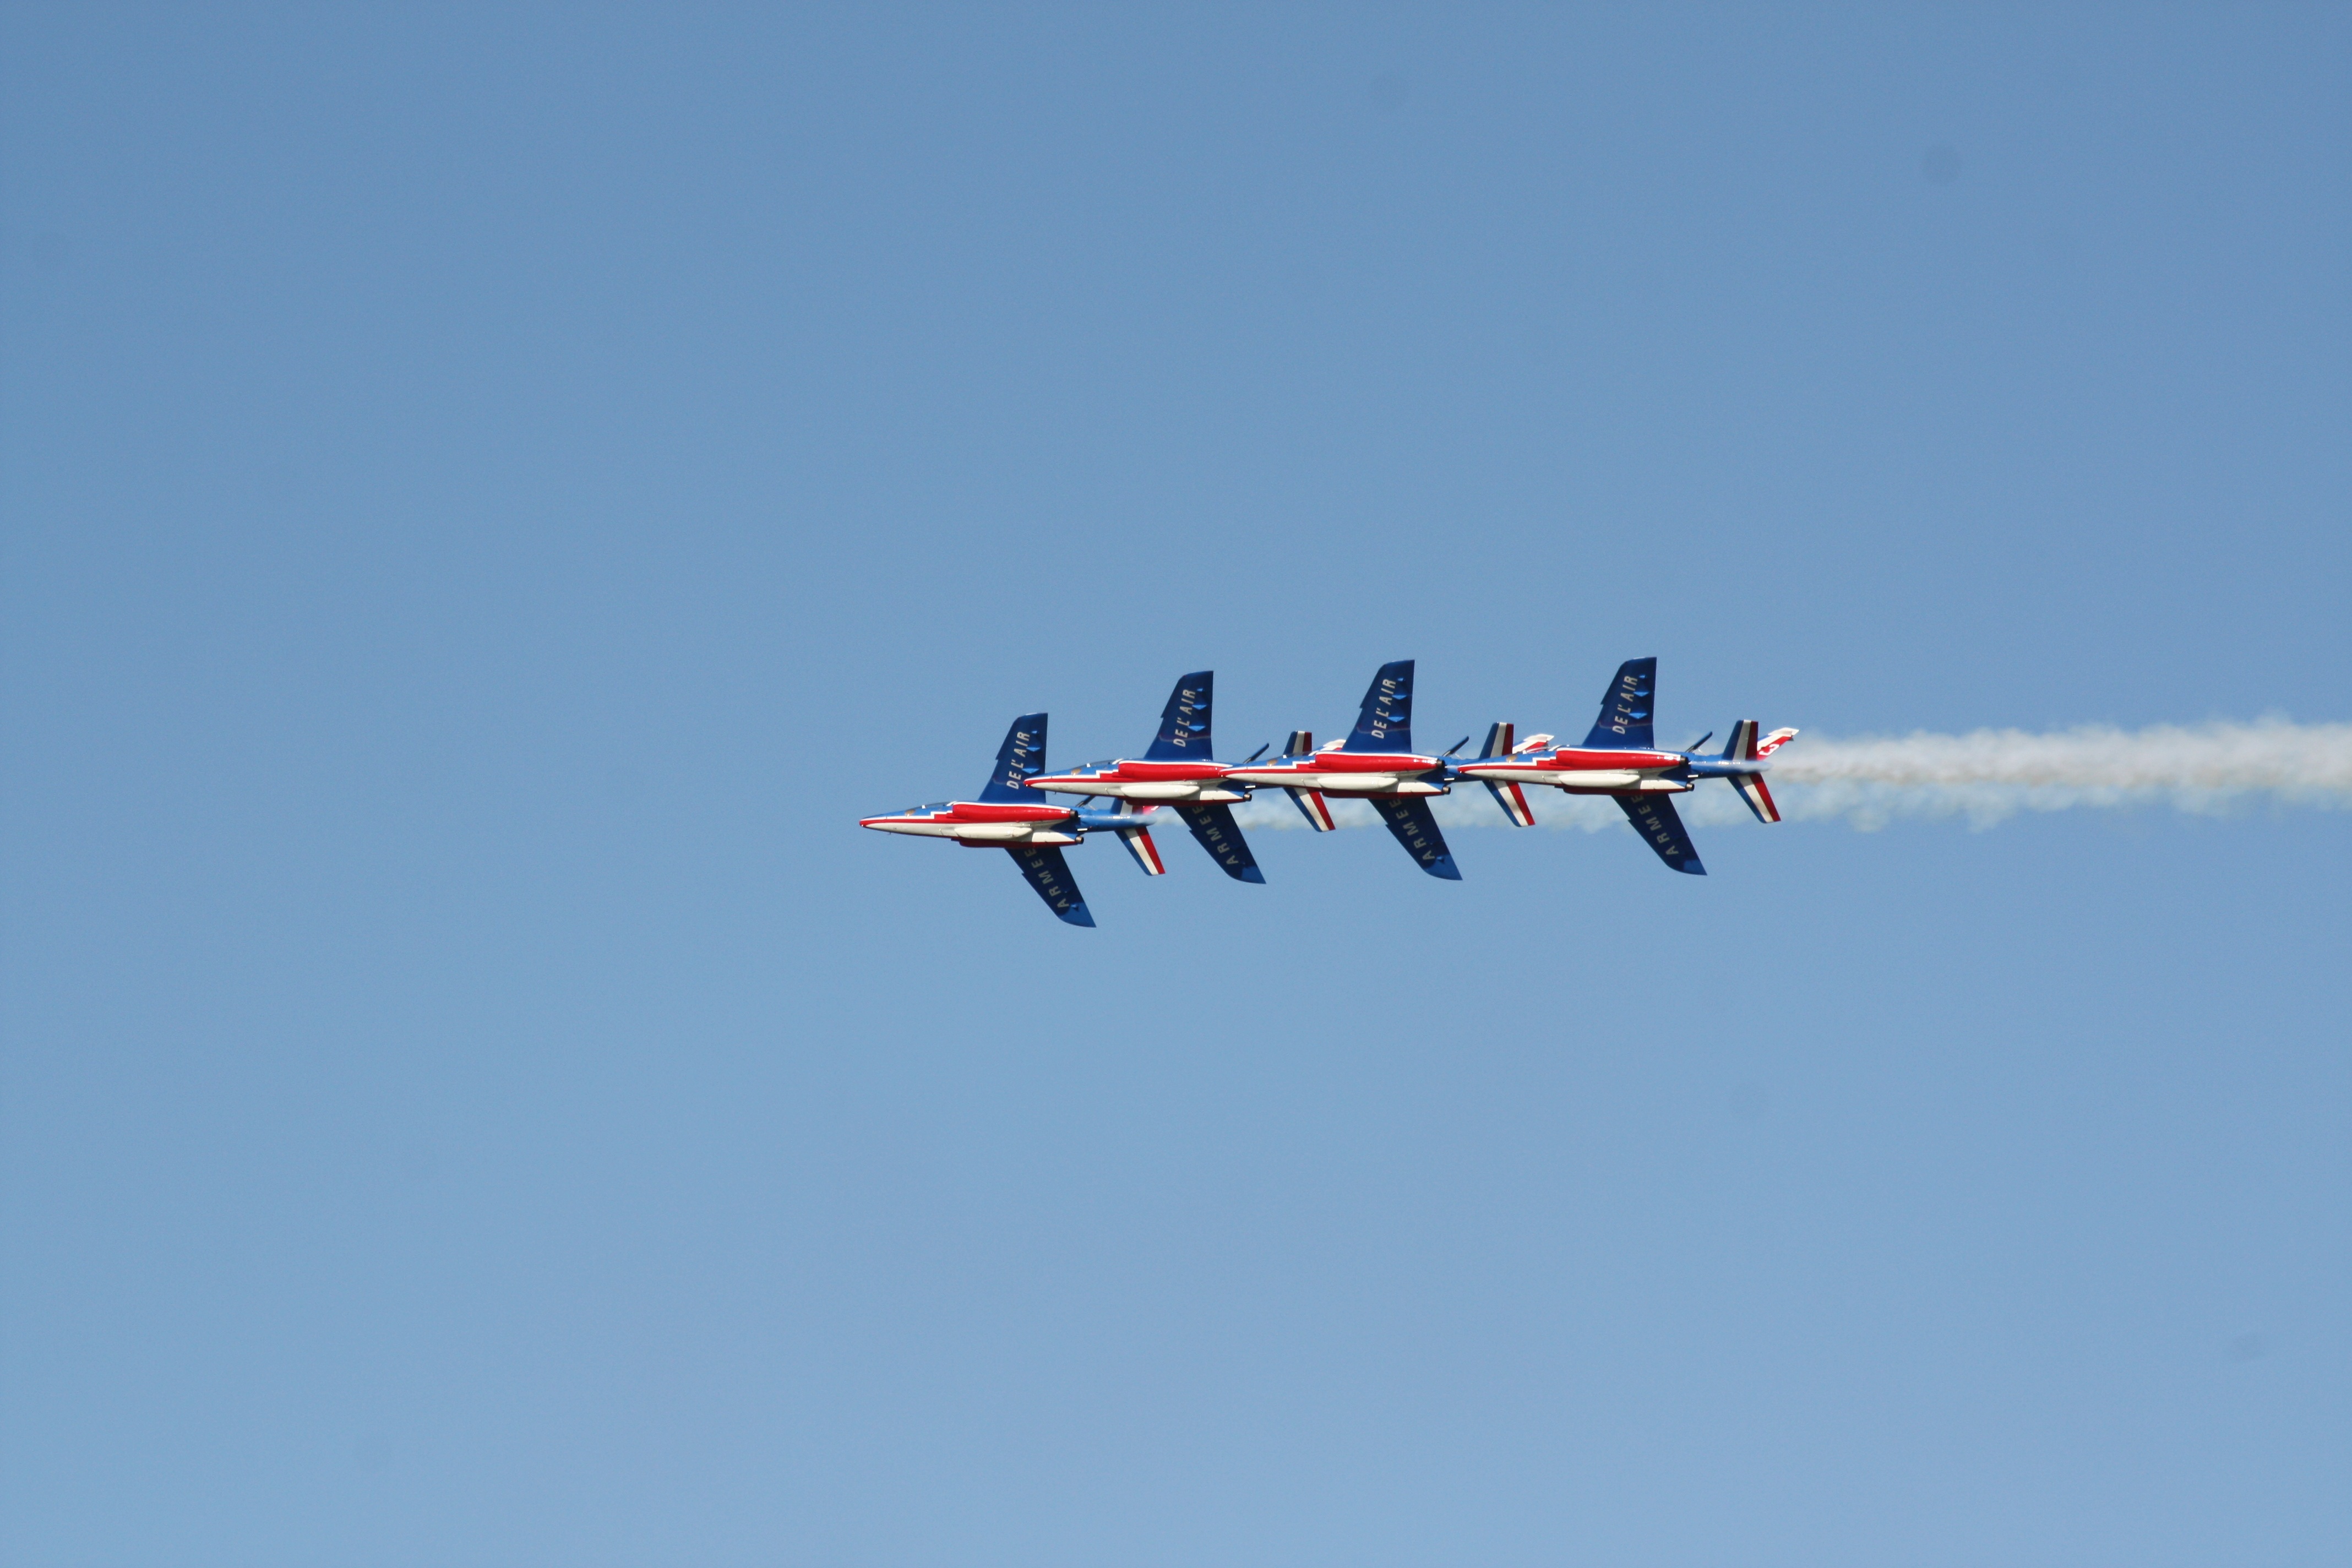
wing, airplane, aircraft, france, vehicle, airline, aviation, flight, living room, event, air show, air force, patrol of france, alphajet, aerobatics, monoplane, atmosphere of earth, general aviation